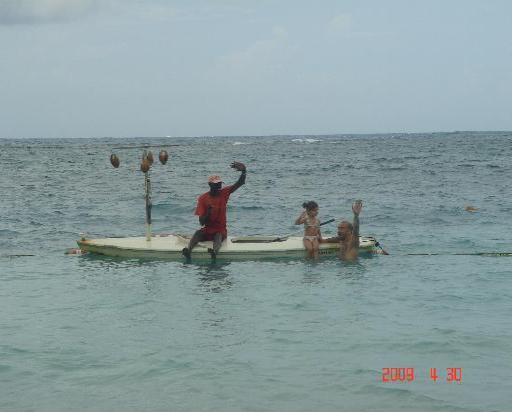
peddling salesman in the water .